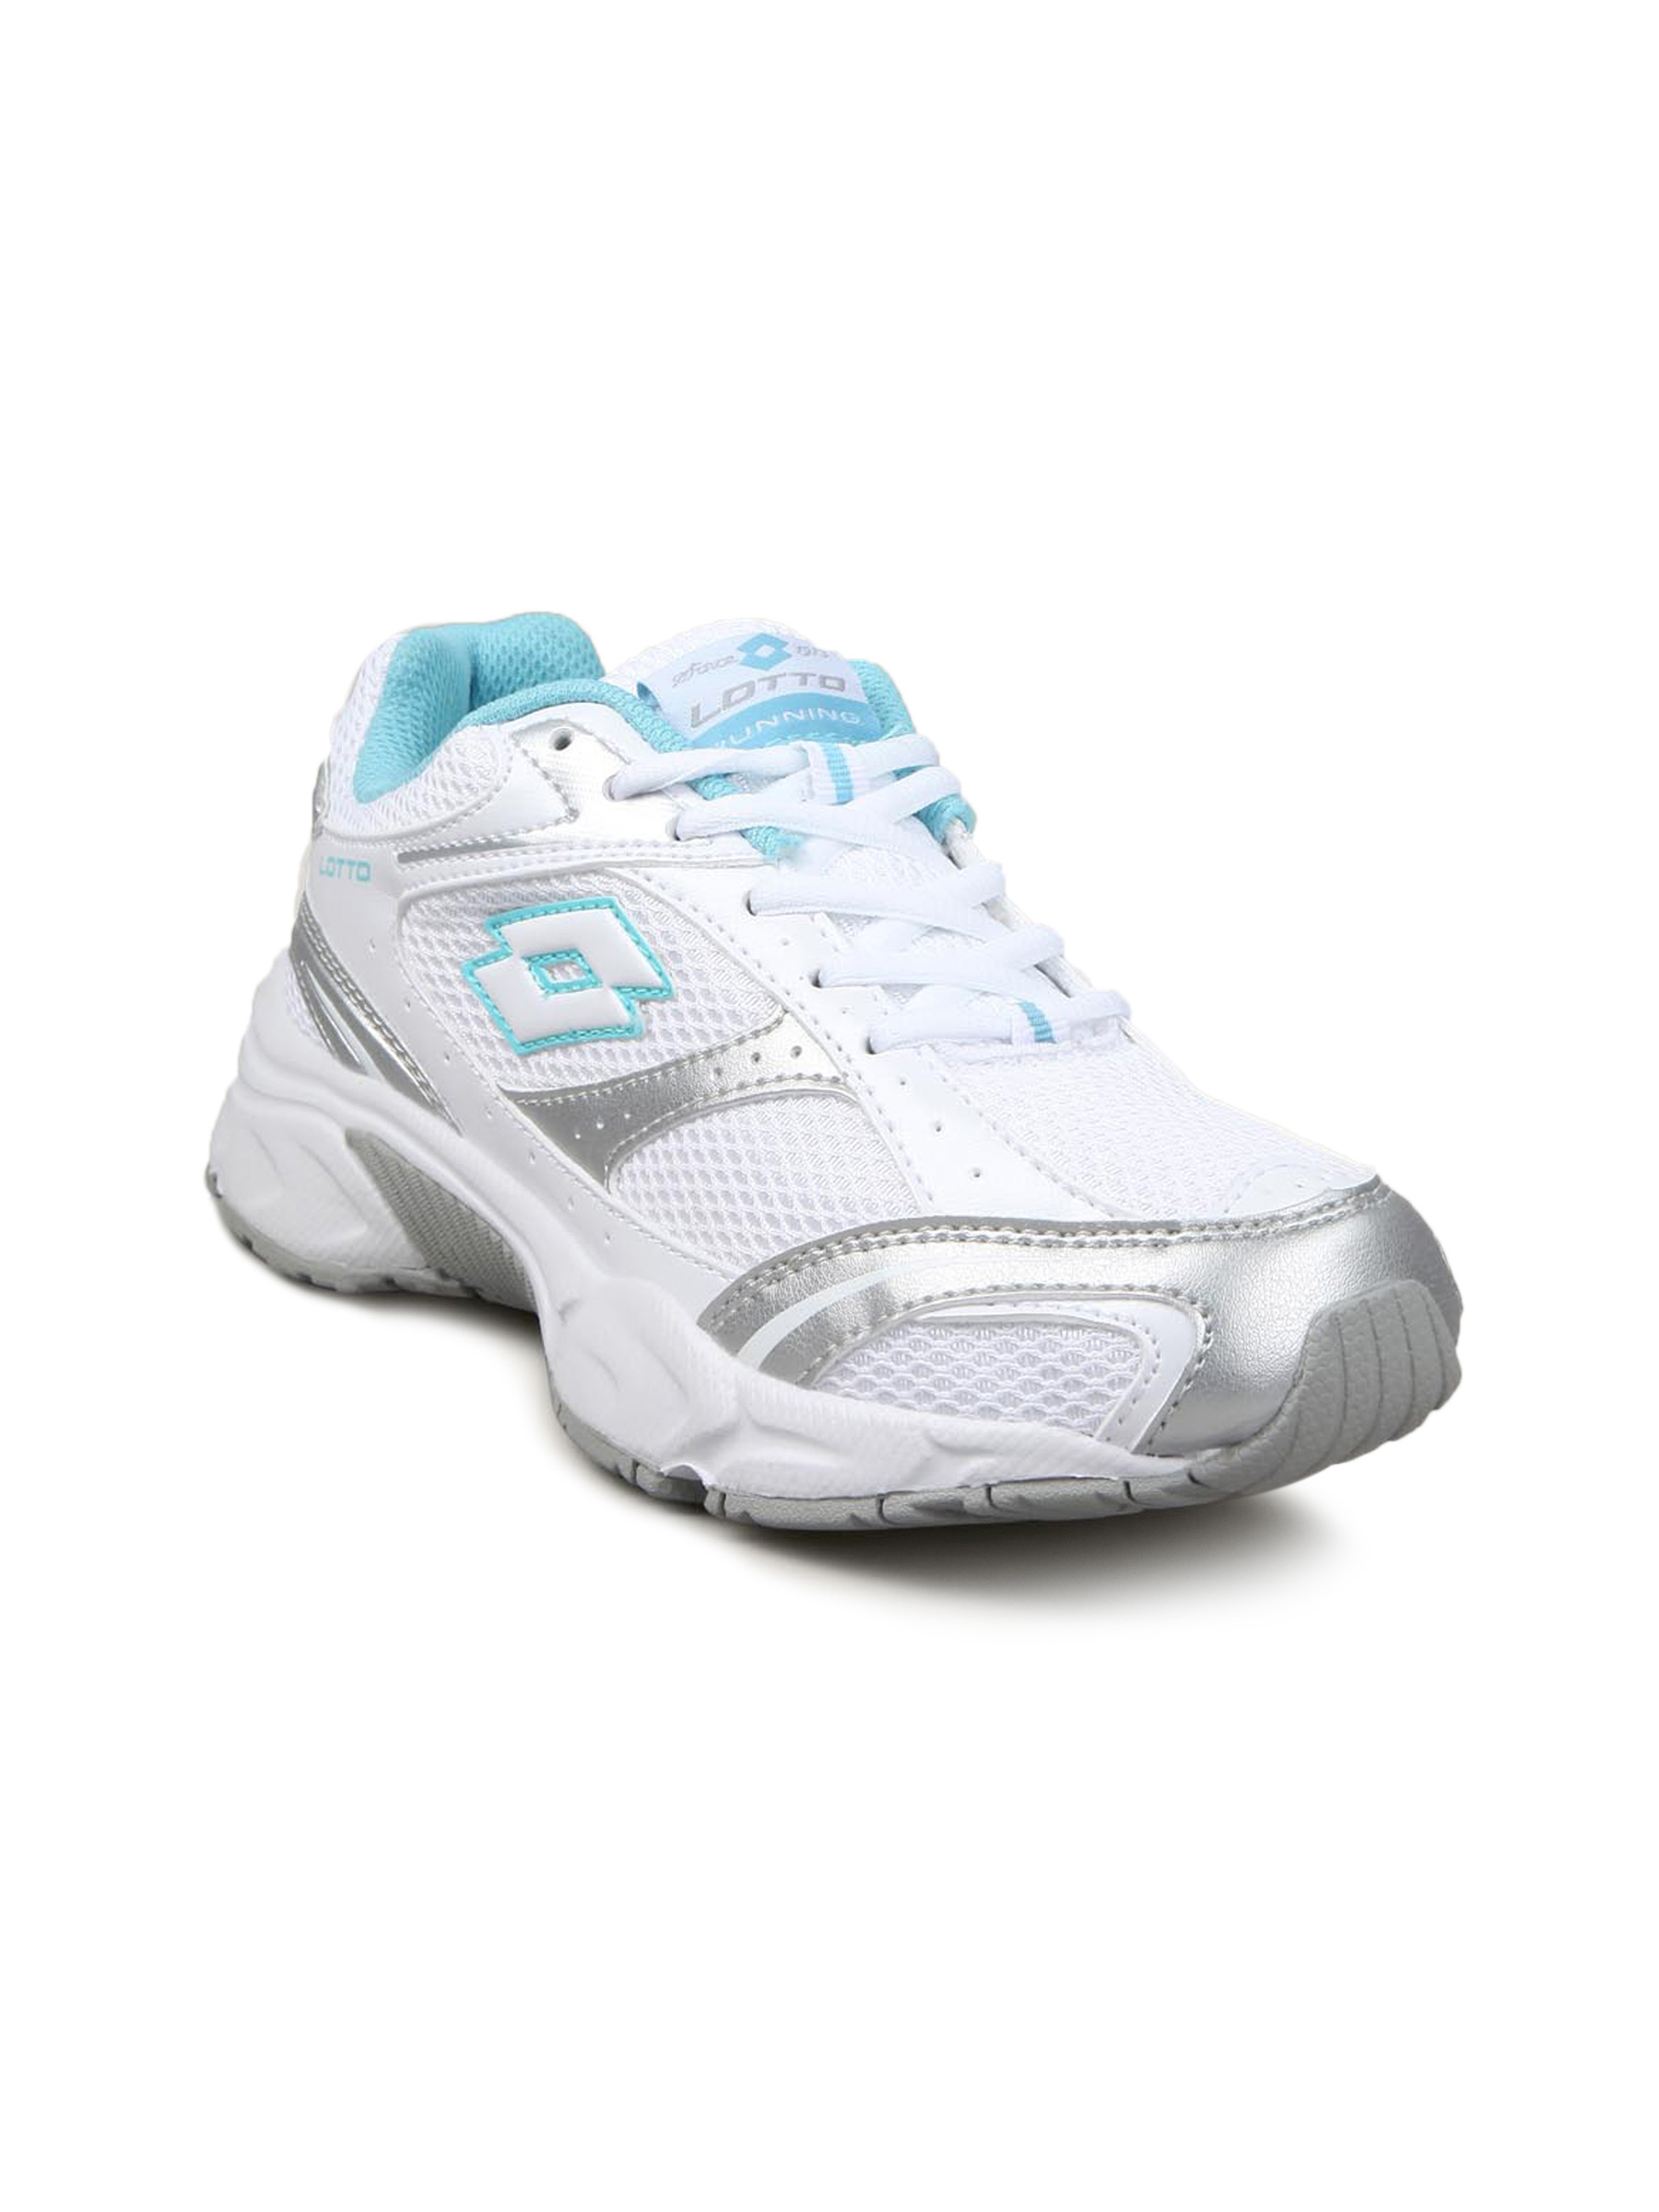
Lotto Women Osaka White Blue Shoe
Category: Footwear / Shoes / Sports Shoes
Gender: Women
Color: White
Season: Summer 2011
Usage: Sports